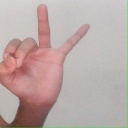
अक्षर: ण